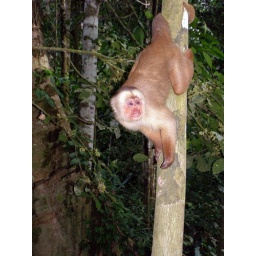
Waiting for a banana on Monkey Island. The red around the mouth is from the flowers that they eat.